Thomas Davidson (naval architect)

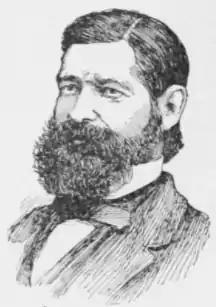

Thomas Davidson (28 August 1828 – 18 February 1874) was a naval constructor for the United States Navy.